Michèle Lamont

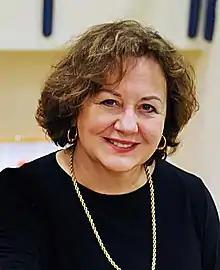
Lamont in 2018

Michèle Lamont is a Canadian sociologist who is the Robert I. Goldman Professor of European Studies and a professor of Sociology and African American Studies at Harvard University. She is a contributor to the study of culture, inequality, racism and anti-racism, the sociology of morality, evaluation and higher education, and the study of cultural and social change. She is the recipient of the Gutenberg Award and the Erasmus award, for her "devoted contribution to social science research into the relationship between knowledge, power, and diversity." She has received honorary degrees from five countries. and been elected to the British Academy, Royal Society of Canada, Chevalier de l’Ordre des Palmes académiques, and the Sociological Research Association. She served as president of the American Sociological Association from 2016 to 2017. In 2024, she was elected to the American Philosophical Society. She is a Distinguished Fellow at the University of Toronto's Munk School of Global Affairs and Public Policy.